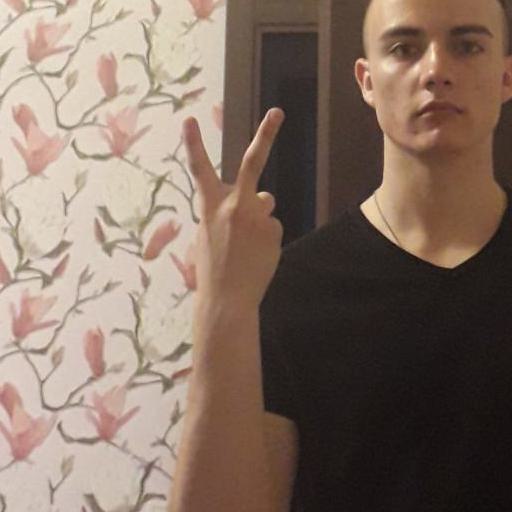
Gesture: peace_inverted